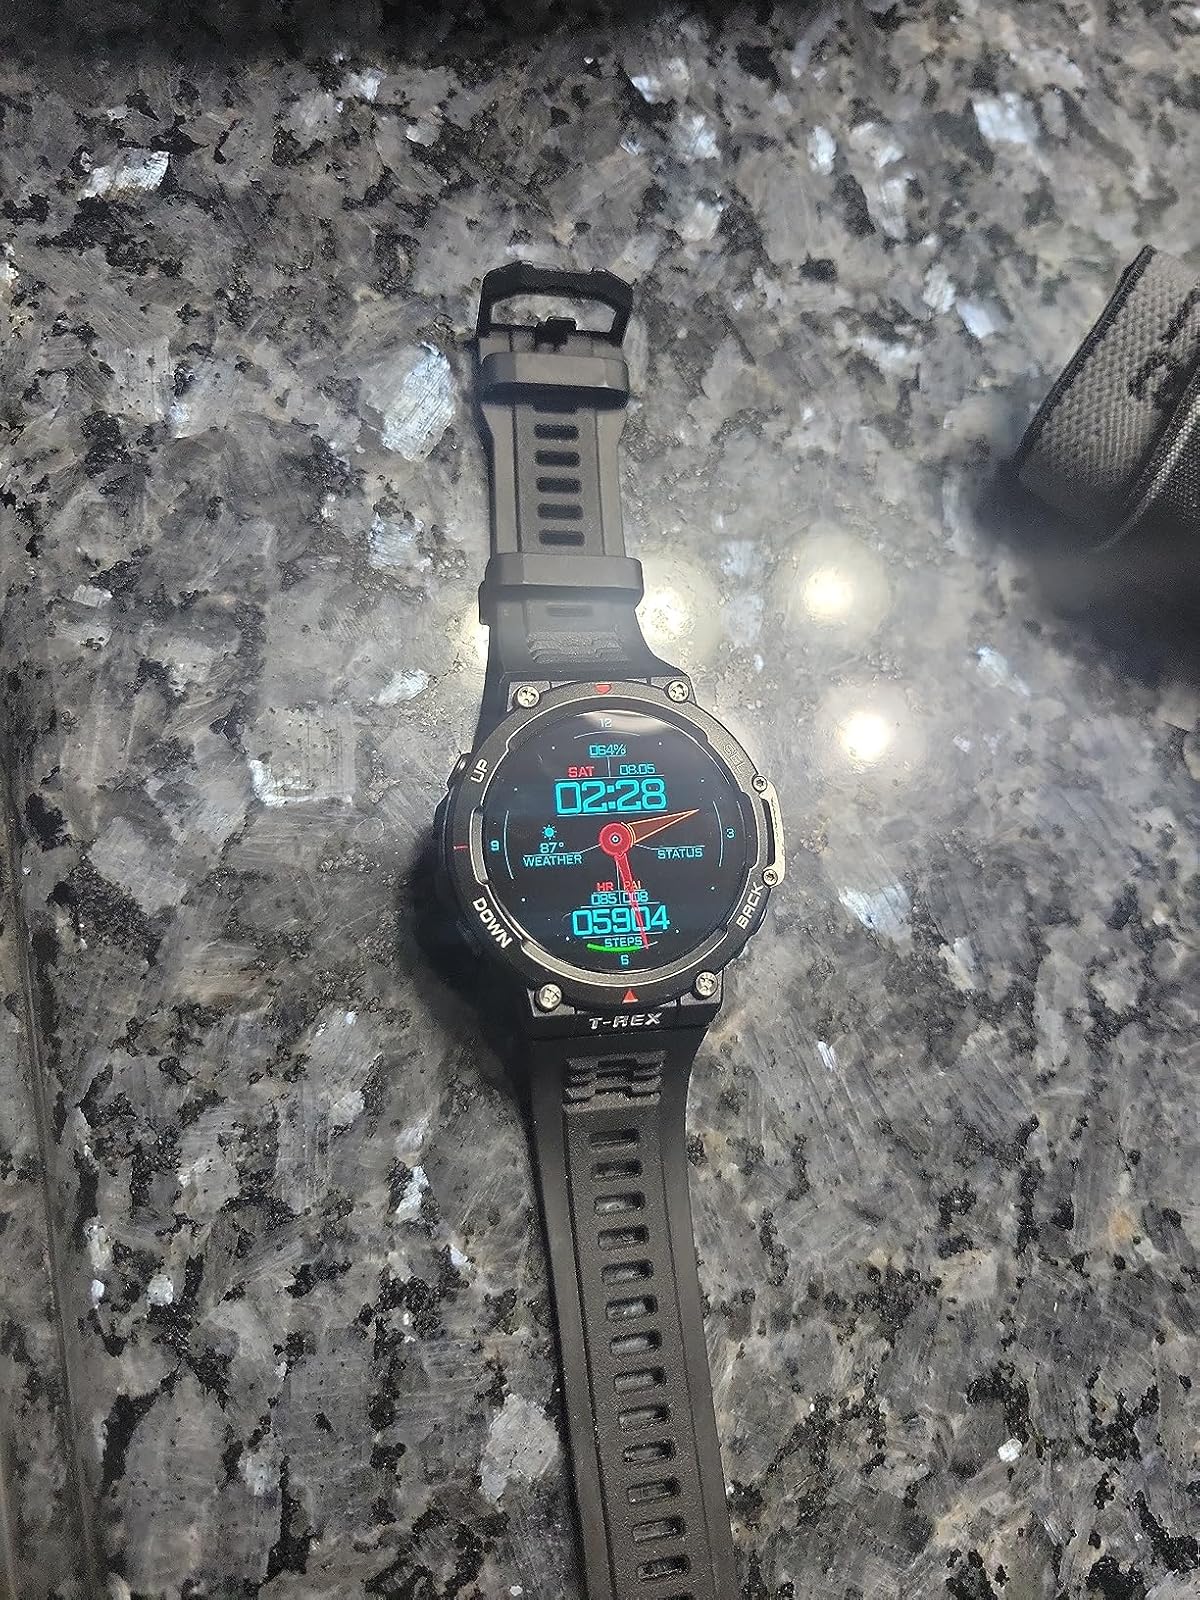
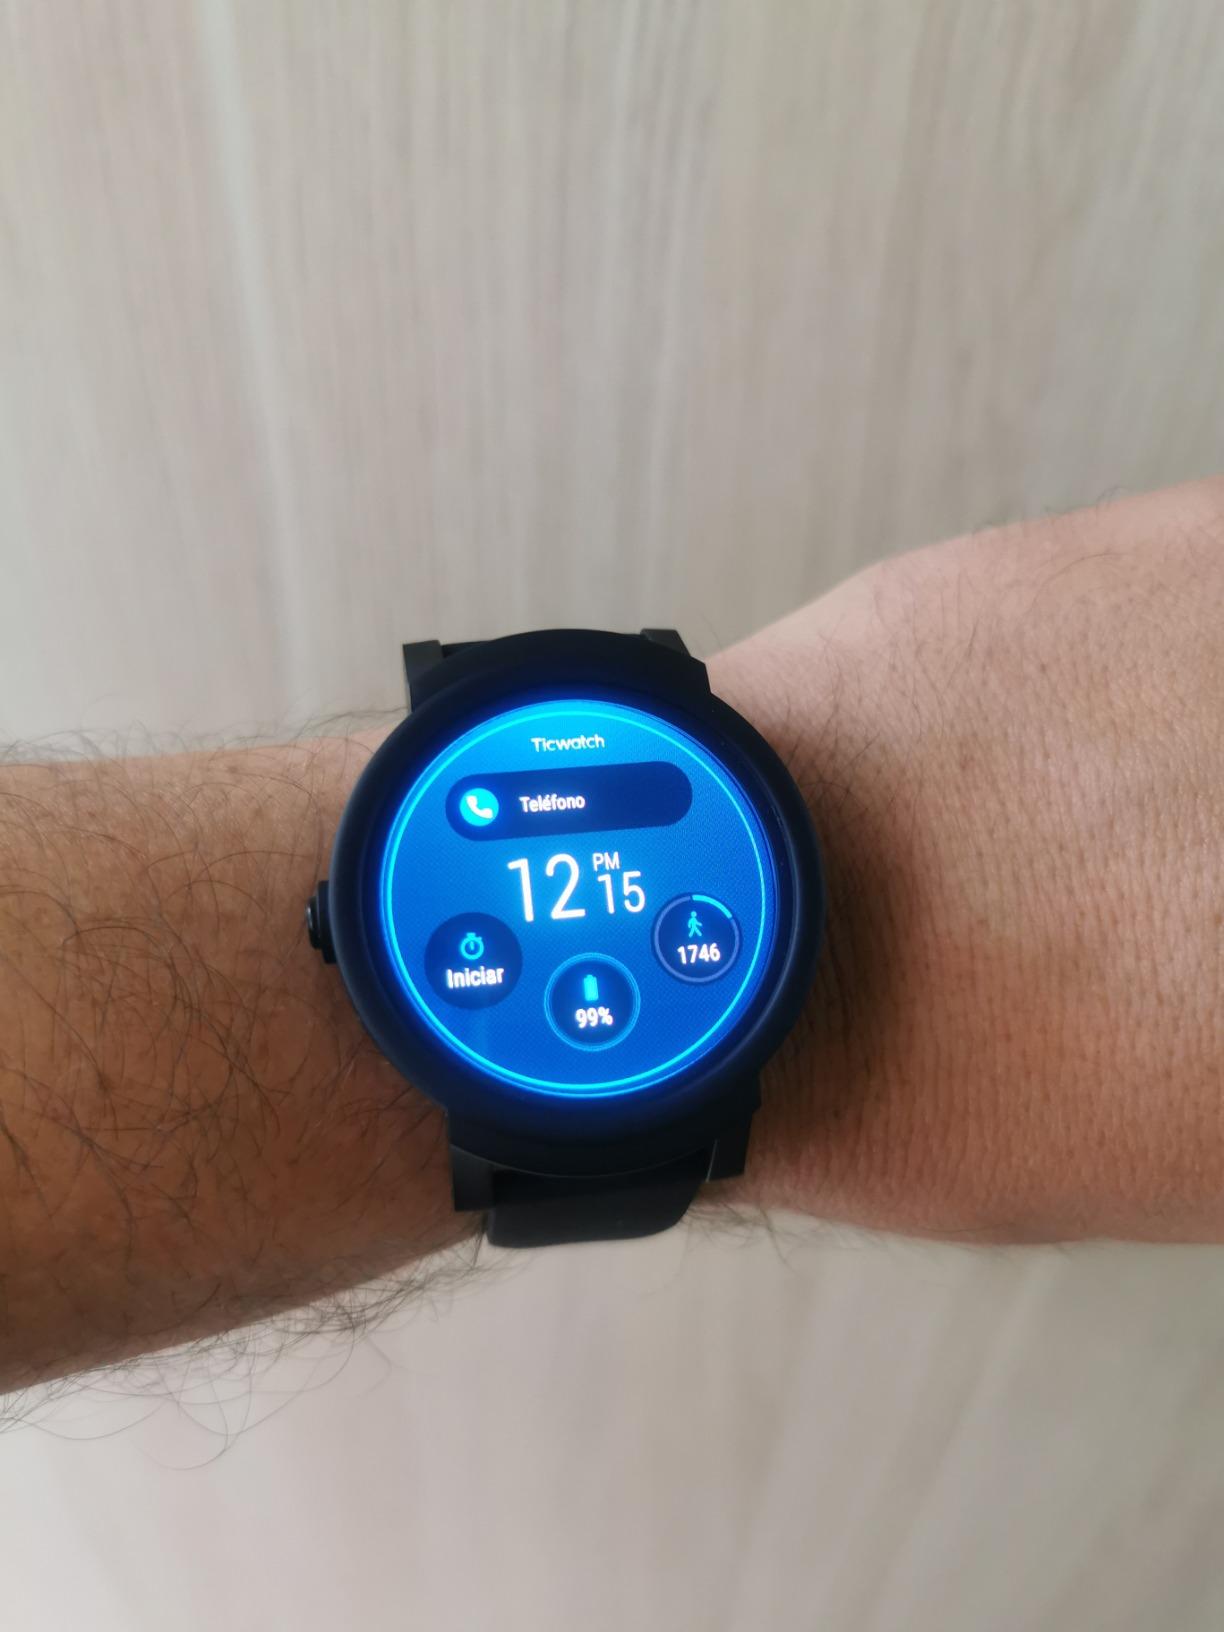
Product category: smartwatch
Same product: no